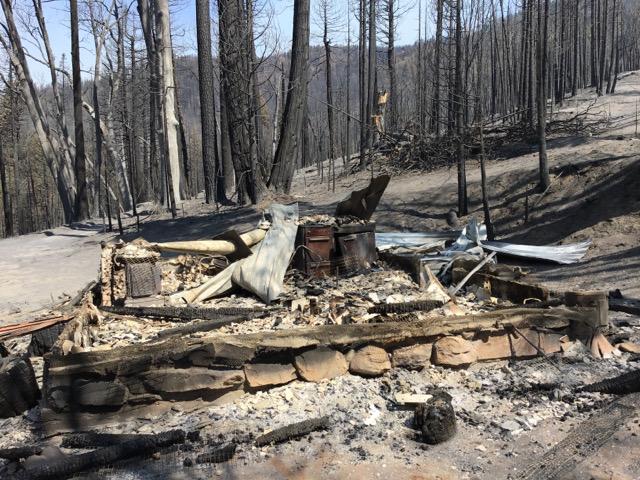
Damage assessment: destroyed